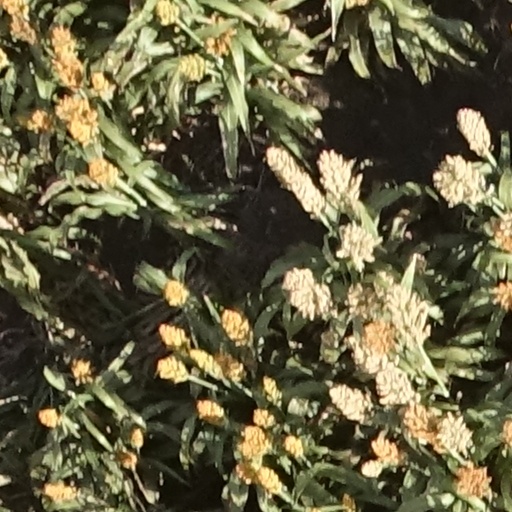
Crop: sorghum